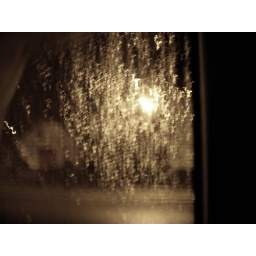
my rainy bedroom window at night, lighted by a streetlight